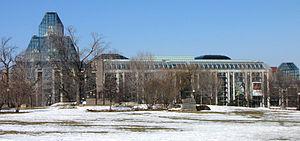
Musée des beaux-arts du Canada, Ottawa, Ontario